Xerxes Canal

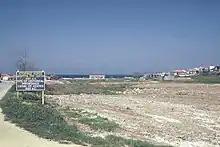
Northern end of the Canal of Xerxes, now filled up.

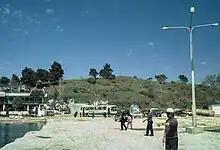
Funeral mound at the southern end of the Canal of Xerxes

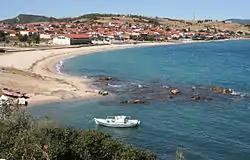
Location of the northern entrance of the canal (cove to the left).

The veracity of Herodotus' claims was doubted already in ancient times, but land surveys and geophysical investigations of the peninsula have confirmed the canal's existence.